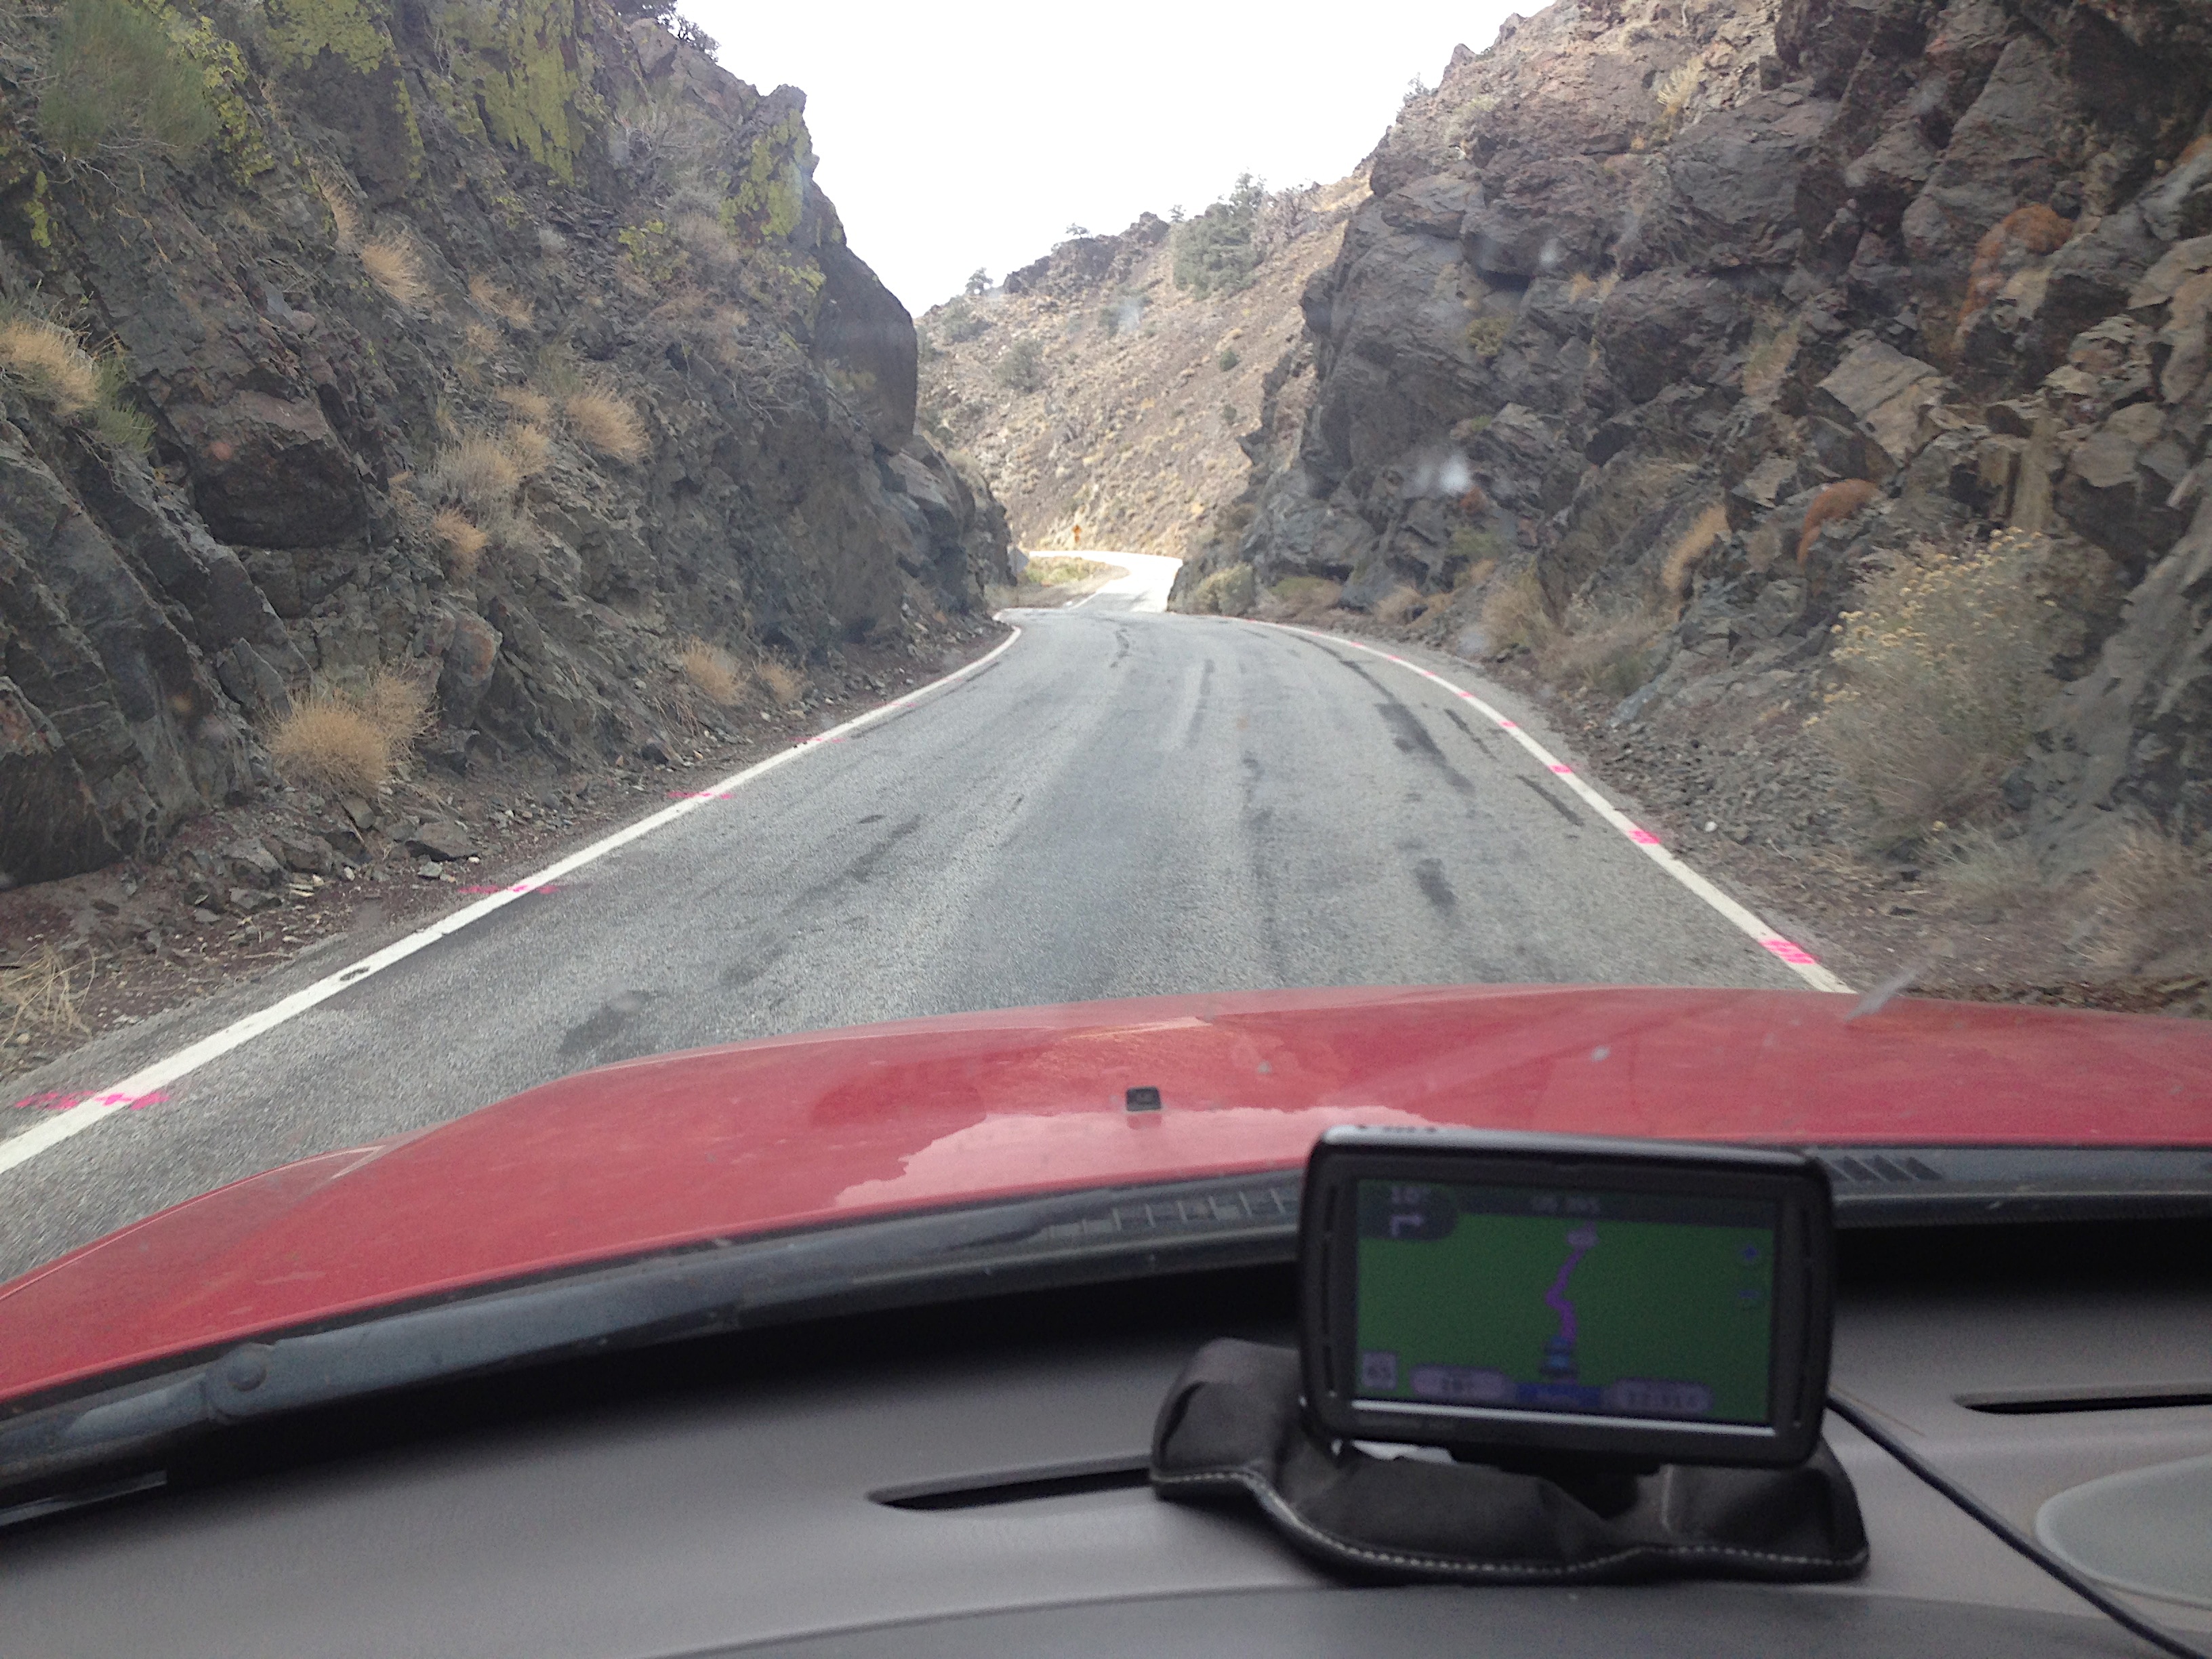
road, highway, driving, vehicle, road trip, infrastructure, automotive exterior, geological phenomenon